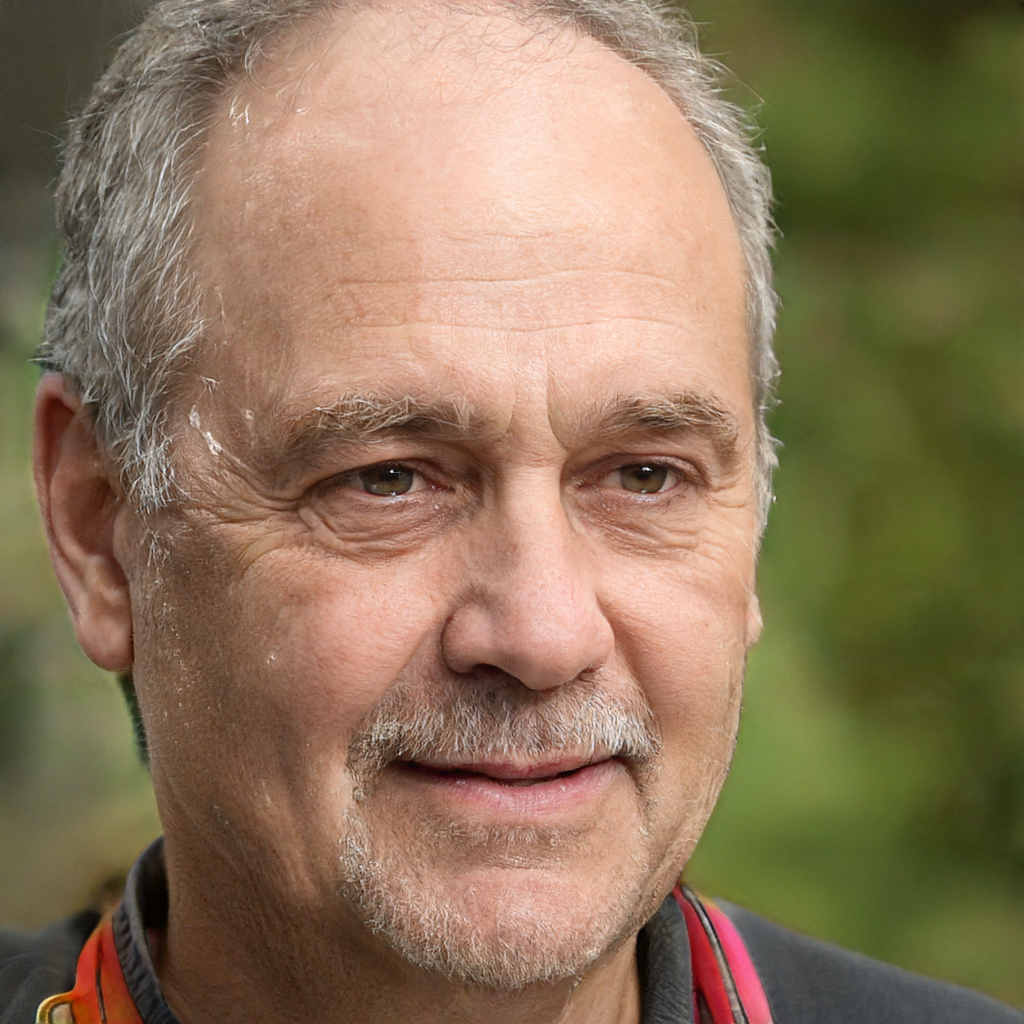
Gender: Male